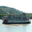
Label: ship